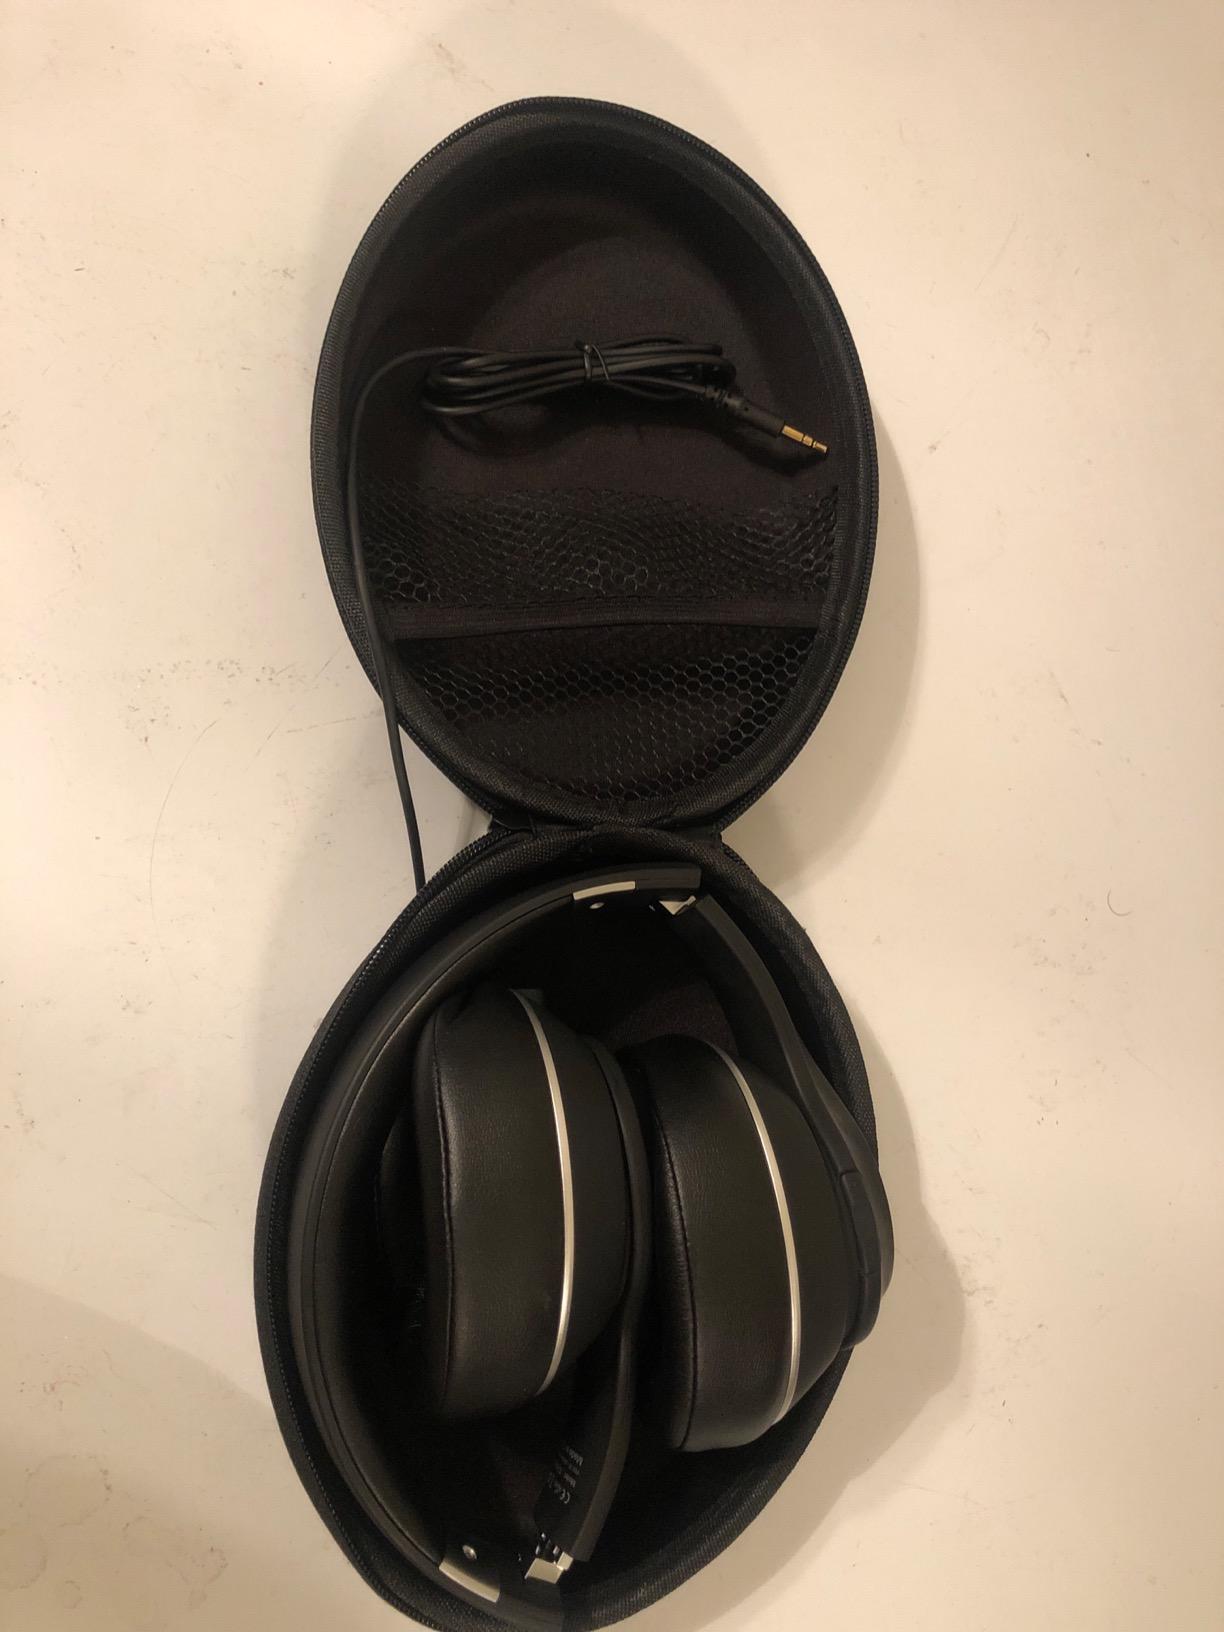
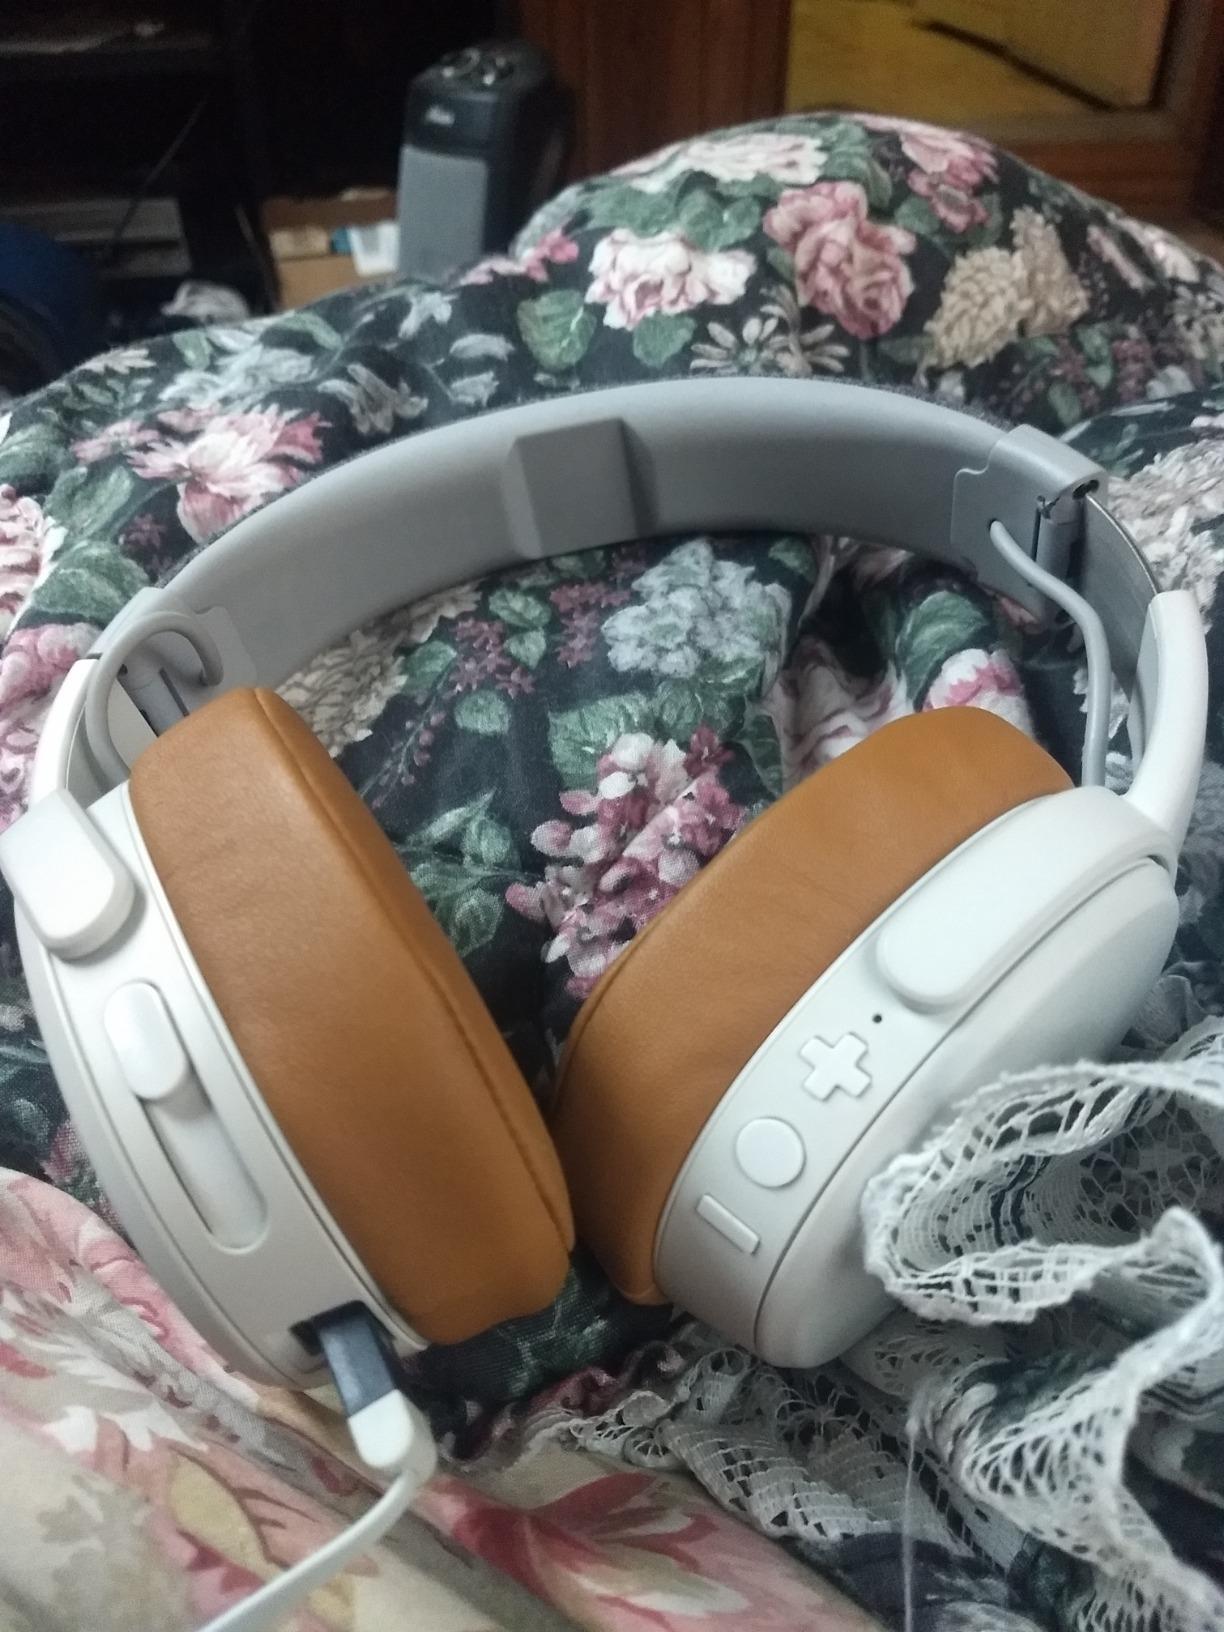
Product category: headphones
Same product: no